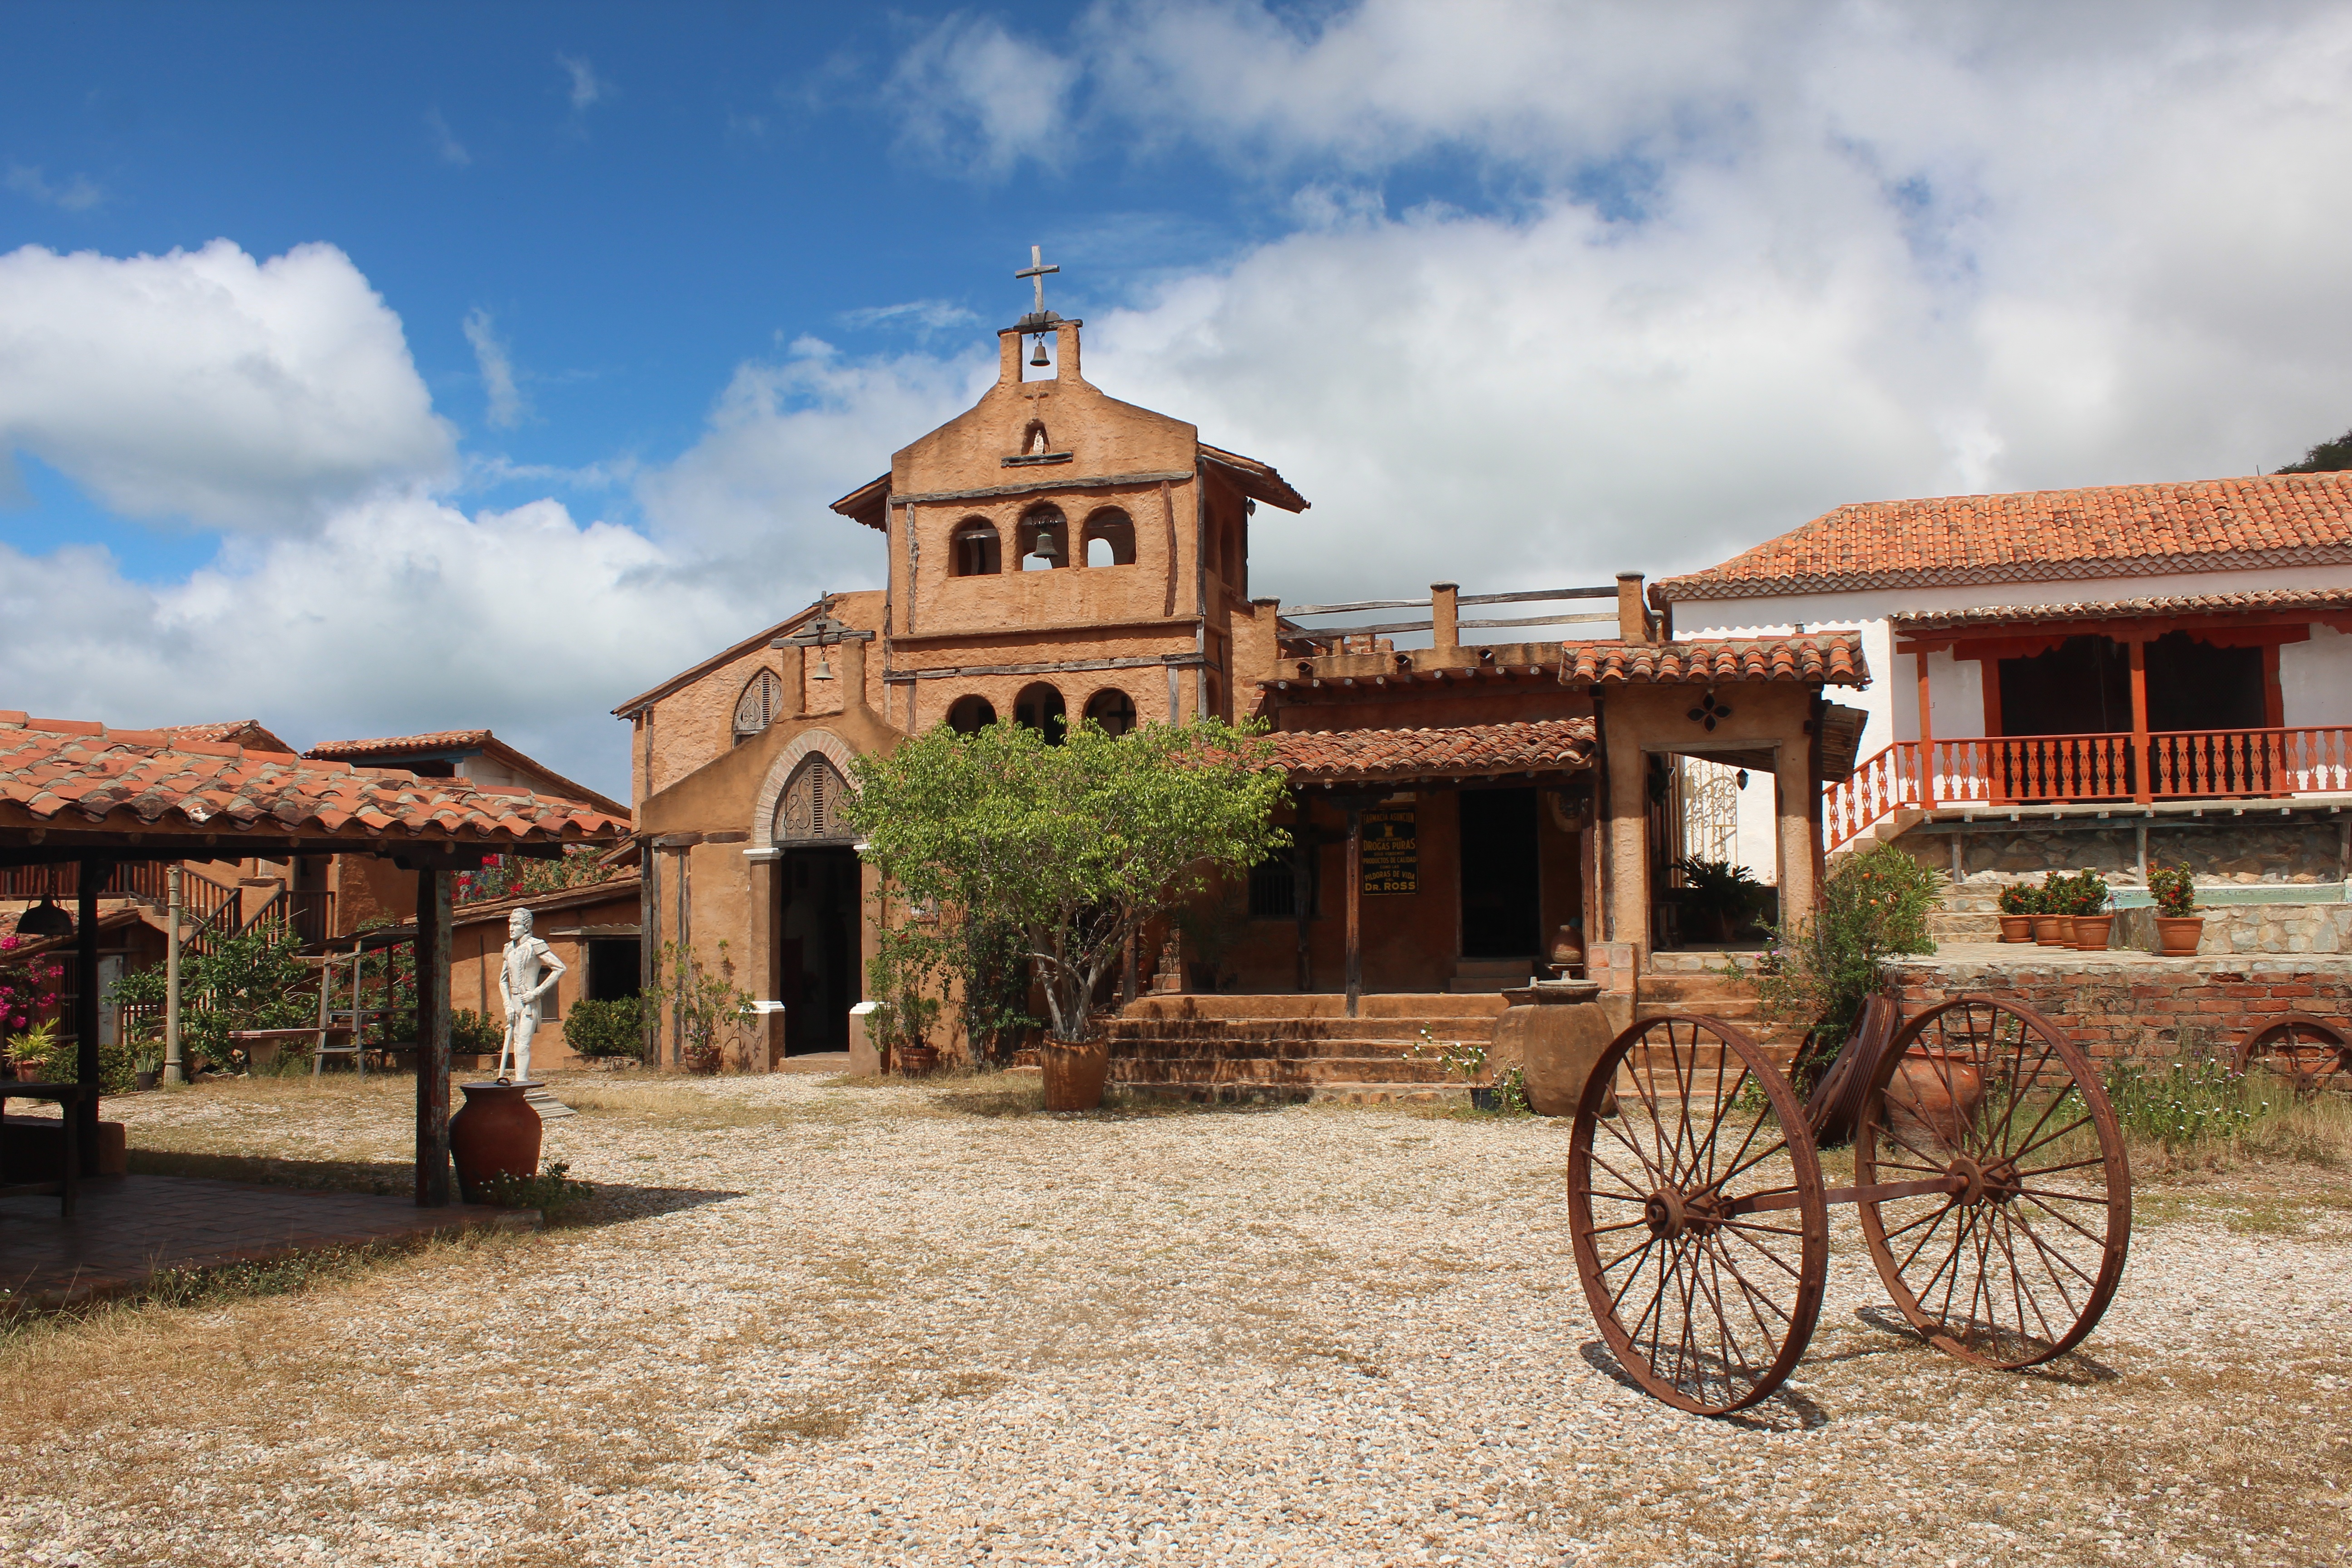
villa, house, town, palace, home, vacation, daisy, village, island, property, tourism, estate, hacienda, rural area, peoples